Datsun Type 15

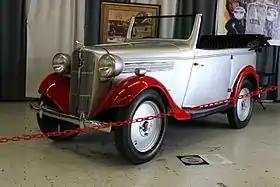
Datsun Model 15 Phaeton

The Datsun Type 15 was a small car produced in Japan in the 1930s. Derived from the Datsun Type 14, it succeeded the earlier vehicle in production in 1936. It was larger than its predecessor but had less chrome detail due to shortages caused by the conflict in Manchuria. It had a side valve engine and was offered in several body styles. The front recalled American designs of the time, but on a smaller scale.